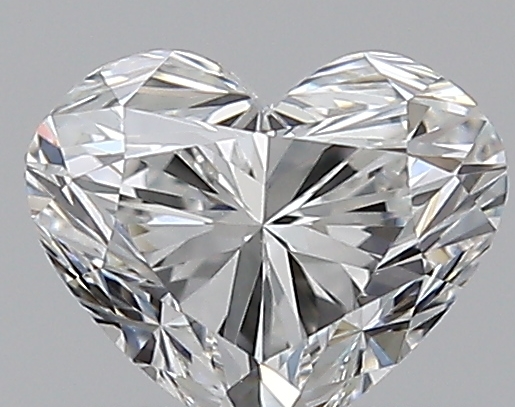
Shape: heart
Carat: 0.7
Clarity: VVS2
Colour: F
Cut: GD
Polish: EX
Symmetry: VG
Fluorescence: N
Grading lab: GIA
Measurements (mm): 5.06 x 6.02 x 3.82